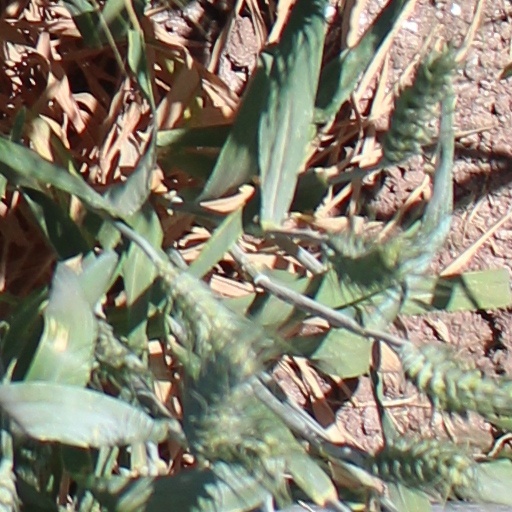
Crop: wheat